Aidemir Bardykhanov

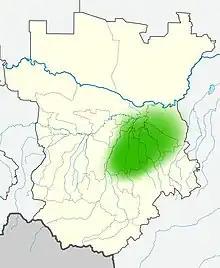
The Chechen Principality during the reign of Aidemir

Aidemir Bardykhanov, also known as Aidemir Turlov was a prince from the Turlov dynasty and the "Senior Prince" of the Chechen principality from 1732 to his death in 1746 and was also a Khan of the Endirey Khanate. He is famous for his role in the Battle of Chechen–Aul, where he led Chechen rebels into victory against Russian troops.